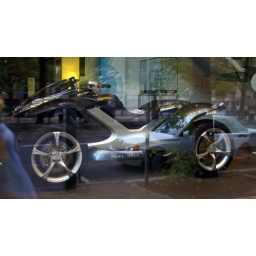
these modern prototype cars as seen in the windows of a car dealership on Unter Den Linden.Berlin, Germany 09/07/2008